Thomas Becket

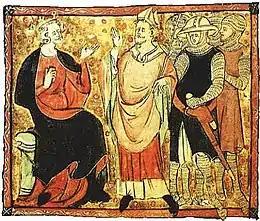
Manuscript illustration. The central man is wearing robes and a mitre and is facing the seated figure on the left. The seated man is wearing a crown and robes and is gesturing at the mitred man. Behind the mitred figure are a number of standing men wearing armour and carrying weapons.

King Henry II presided over assemblies of most of the higher English clergy at Clarendon Palace on 30 January 1164. In 16 constitutions he sought less clerical independence and weaker connections with Rome. He used his skills to induce their consent and apparently succeeded with all but Becket. Finally, even Becket expressed willingness to agree to the substance of the Constitutions of Clarendon, but he still refused formally to sign the documents. Henry summoned Becket to appear before a great council at Northampton Castle on 8 October 1164, to answer allegations of contempt of royal authority and malfeasance in the Chancellor's office. Convicted on the charges, Becket stormed out of the trial and fled to the Continent.